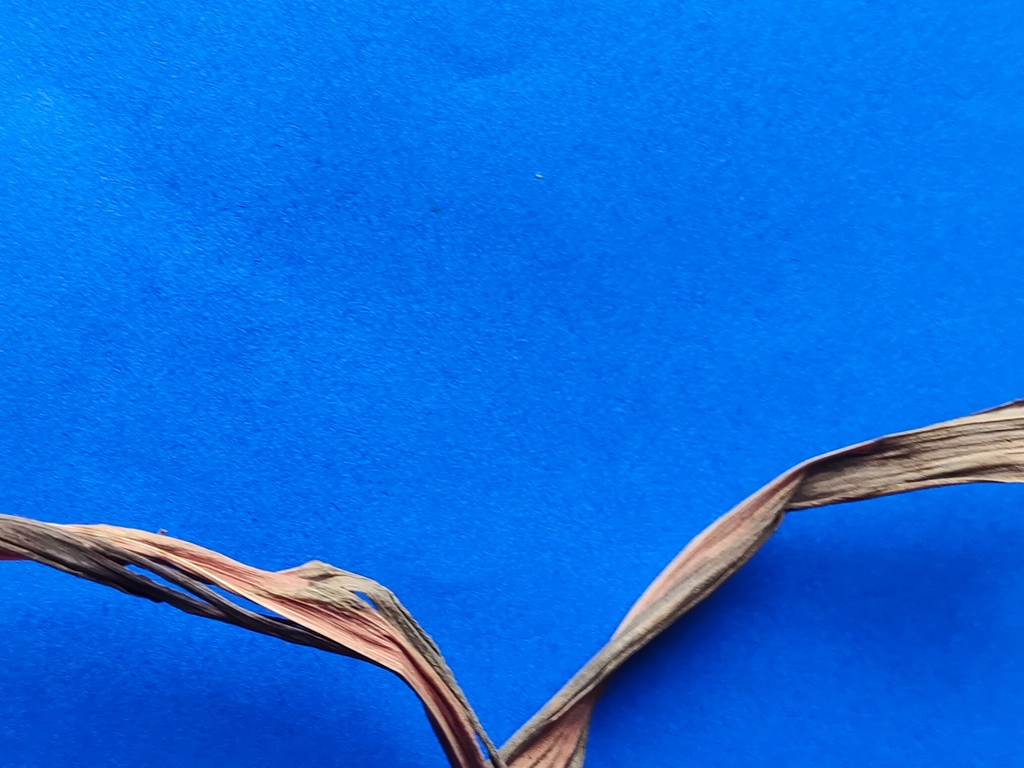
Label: Dried